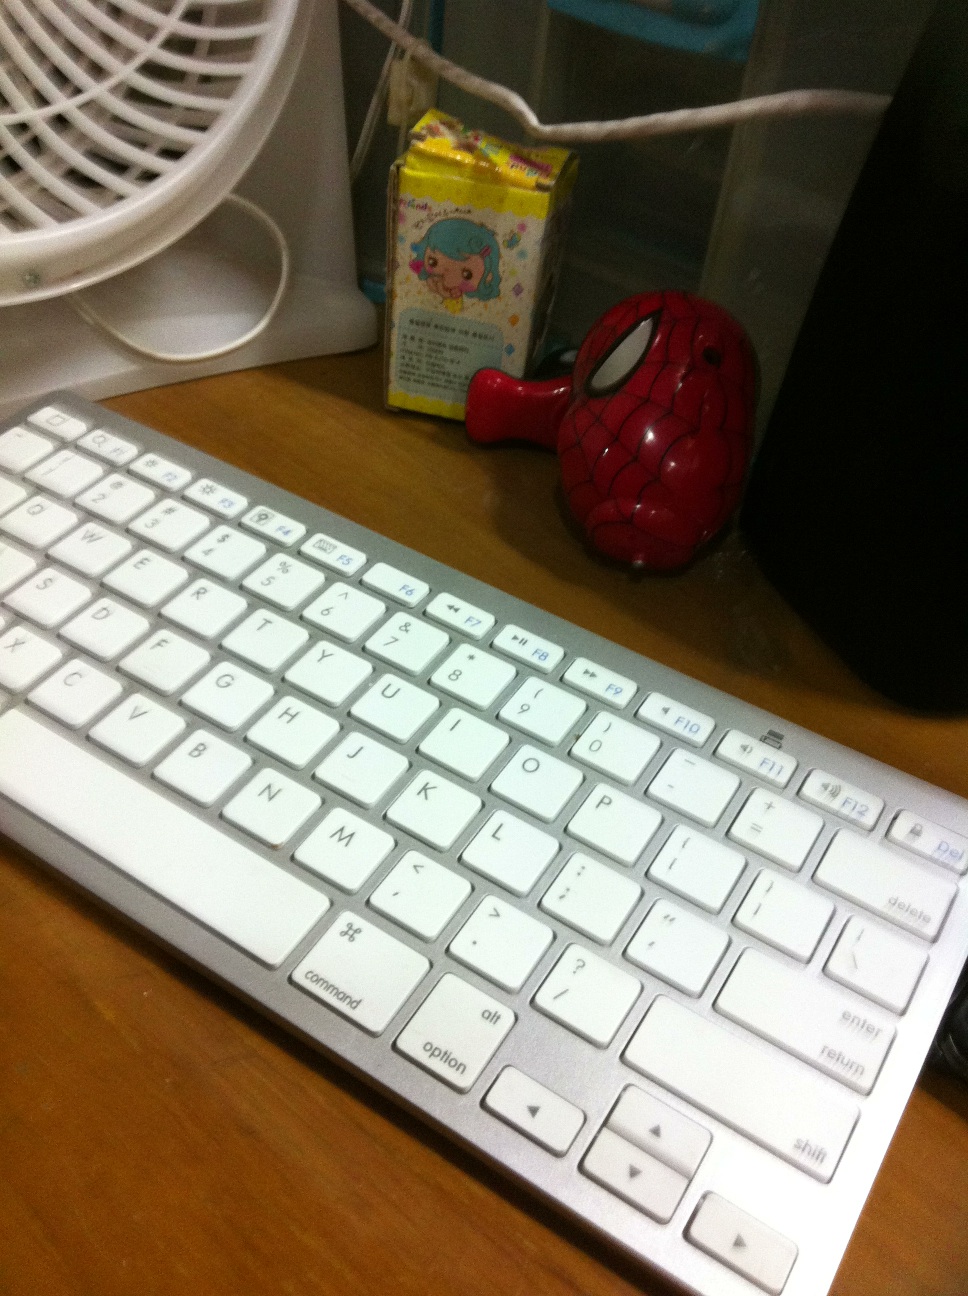Question: What is this object?
Answer: keyboard